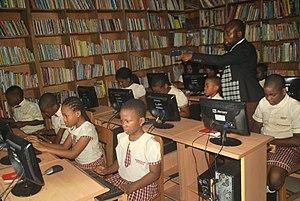
CorelDRAW est une suite graphique développée par l'éditeur de logiciels Corel depuis 1989. À l'origine, il s'agissait du logiciel de dessin vectoriel Corel DRAW. Au fil du temps, d'autres logiciels tels que Corel PhotoPaint et Corel R.A.V.E ont été ajoutés et le logiciel est devenu une suite graphique.